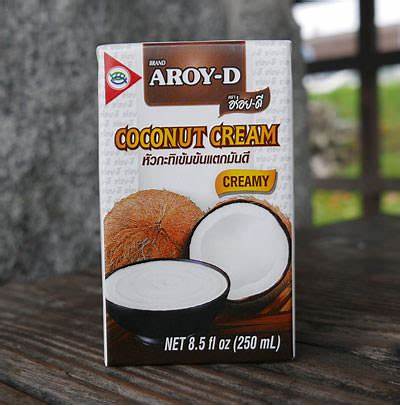
Waste category: cardboard